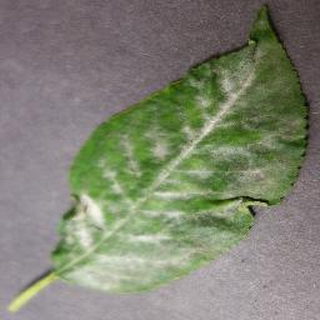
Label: cherry_powdery_mildew